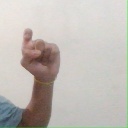
अक्षर: इ